Platanus orientalis

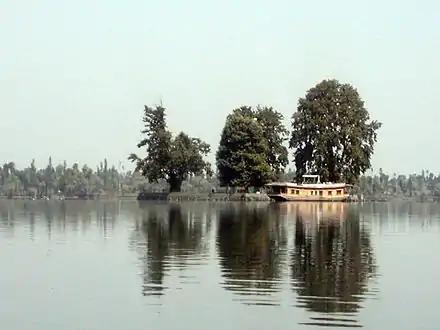
Famous Char Chinar island containing four chinar trees on Dal lake in Srinagar, Jammu and Kashmir, India

The Tree of Hippocrates, under which Hippocrates — the "Father of Medicine" — taught at Kos, is reputed to have been an oriental plane. A 500-year-old tree presently there may be on the same site and may have been planted from a succession of cuttings from the original. The Athenian Academy, outside Athens, featured a sacred grove of planes where the students listened to the masters and where among others the Peripatetics practiced philosophy.